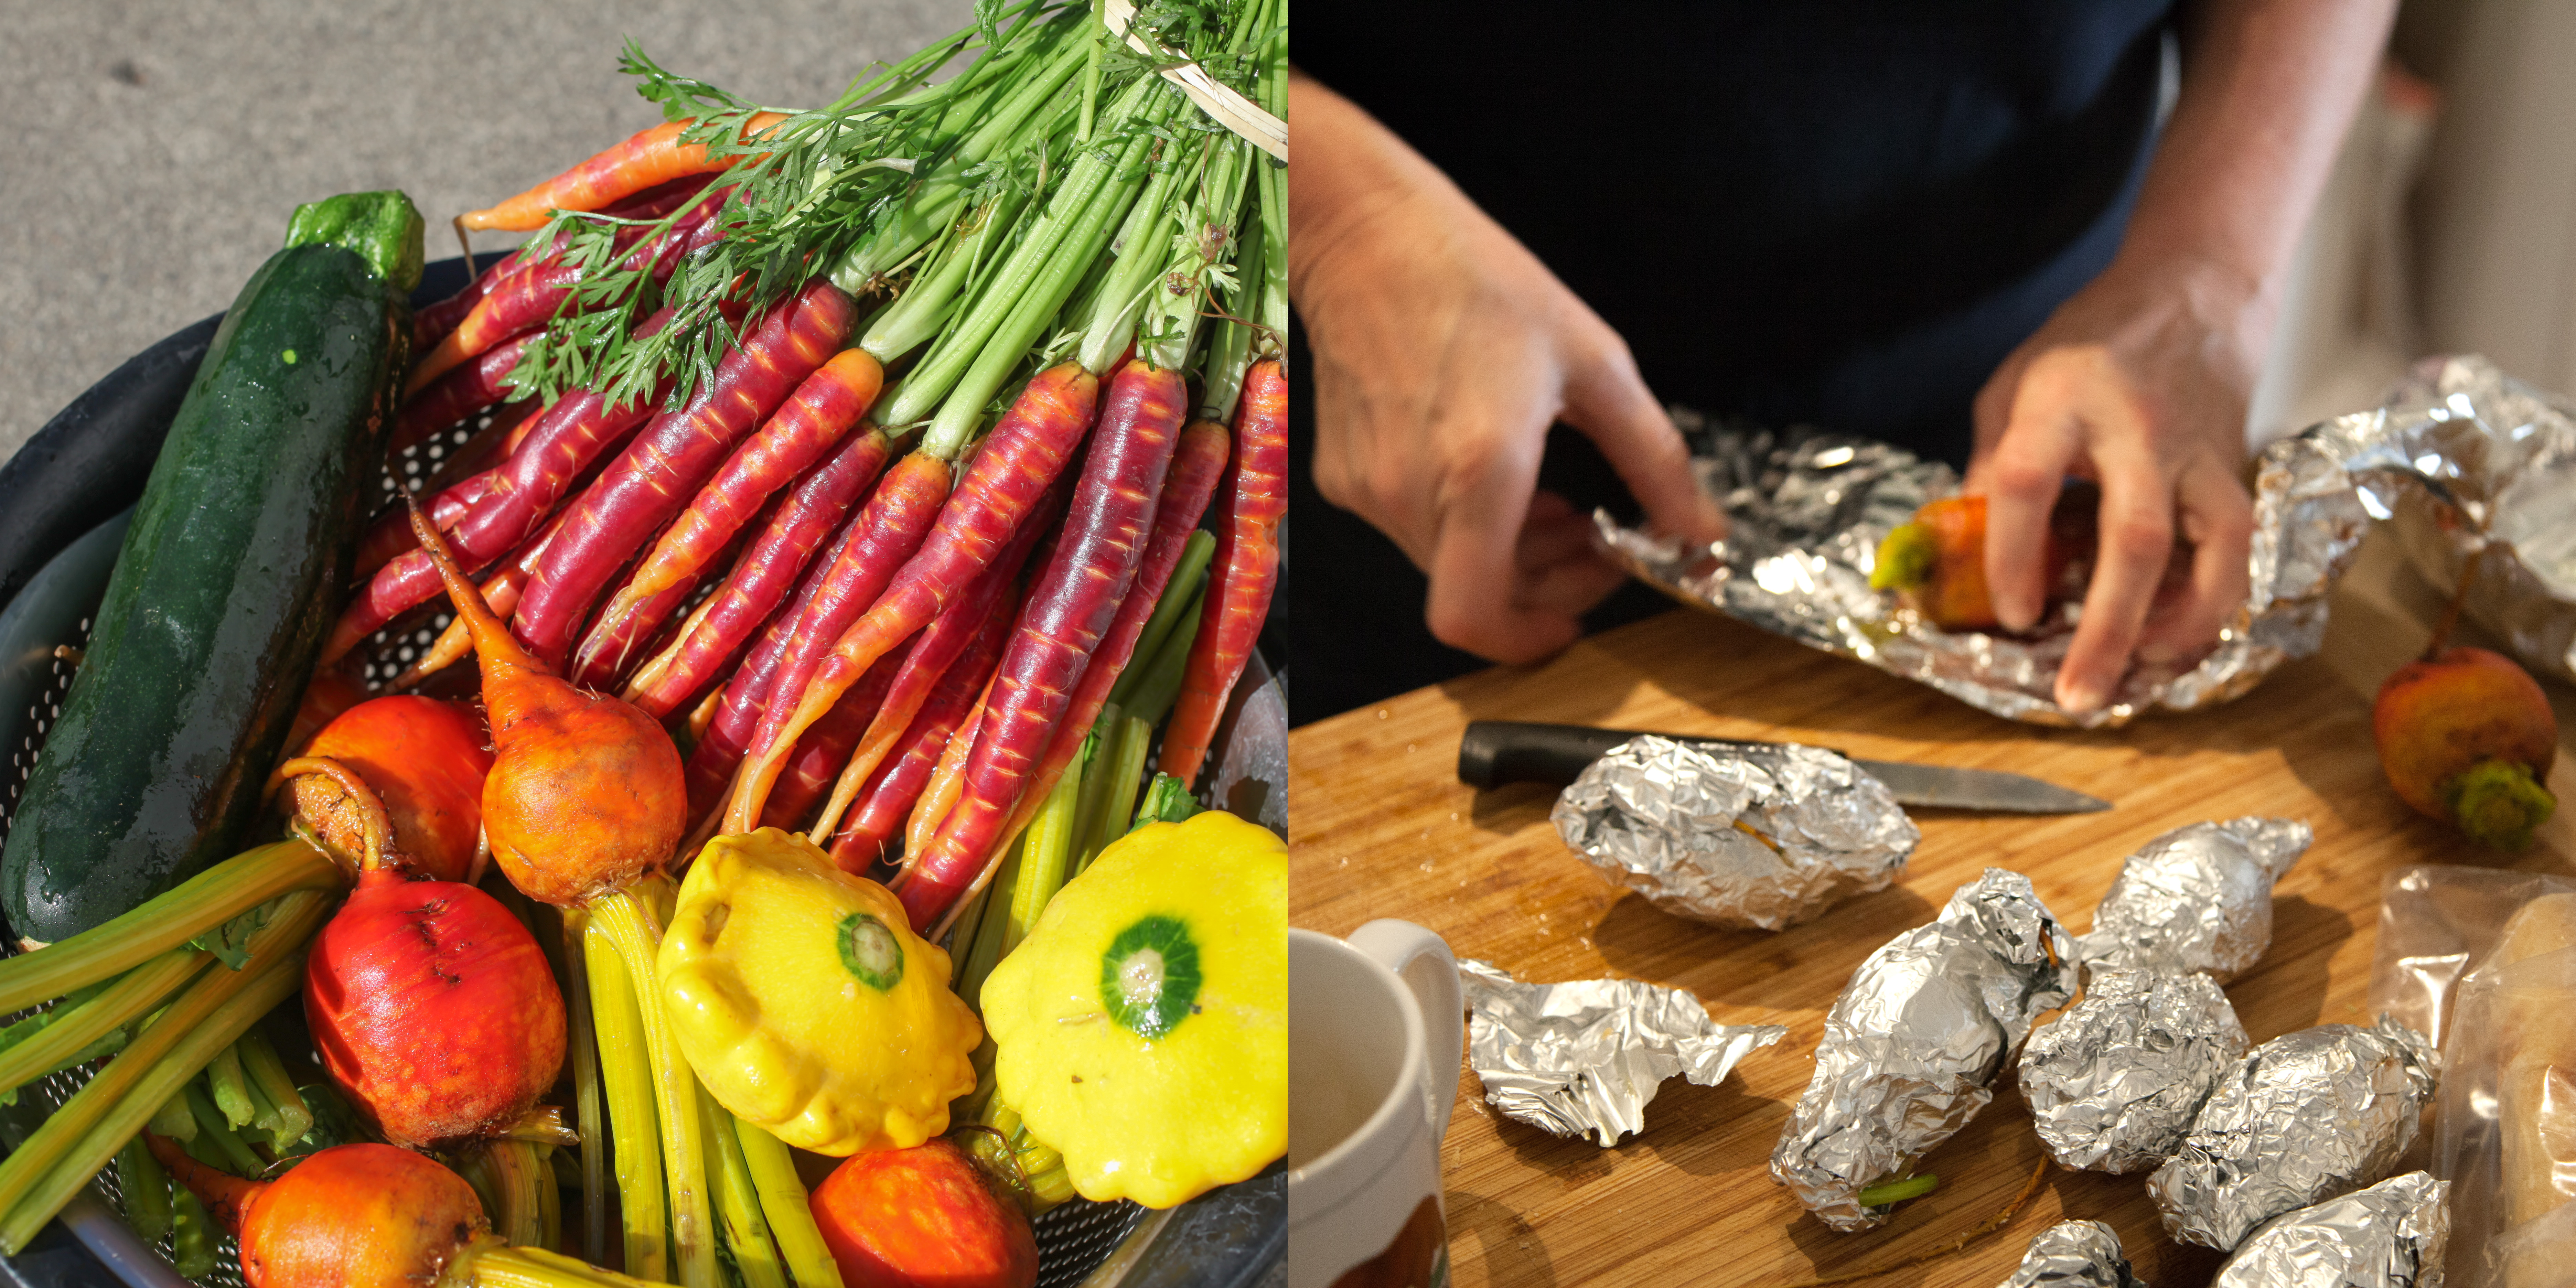
dish, food, produce, vegetable, fish, floristry, zucchinisquash, goldenbeets, redcarrots, pattypansummersquash, local food